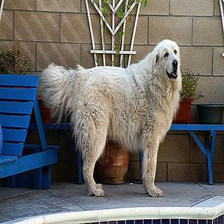
Species: dog
Breed: great pyrenees